Rogelio Julio Frigerio

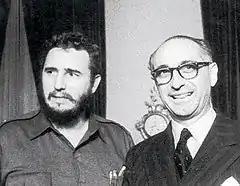
President Arturo Frondizi hosts Cuban leader Fidel Castro in 1959, before Castro allied himself with the USSR. Frondizi's attempts to mediate the U.S.-Cuba dispute resulted in his overthrow.

Partly the victim of bad timing, these policies did not earn either Frondizi or Frigerio the respect of the most powerful institution in Argentina at the time: the armed forces and in December, Frondizi was forced to remove Frigerio from his post. One of the policy makers behind this was a relatively unknown defense contractor named Alvaro Alsogaray, whose austerity plan Frondizi was forced to implement, causing a sudden doubling of consumer prices and, consequently, a fall in GDP and widespread protest. Alsogaray made frequent television appearances publicizing his plan; during the first of these, he declared that the Argentine people "must go through winter."